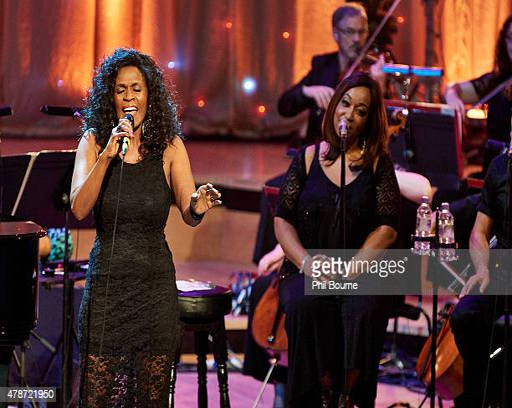
musical artist performs at the concert